Plane Stupid

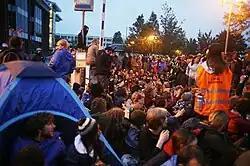
Climate activists blockade British Airports Authority's headquarters during a day of action.

In 2007 the Climate Camp, in its second year, chose to protest near London Heathrow Airport and on the last day of the week-long camp between 1,000 and 1,400 took part in a day of action. In the lead-up to the camp BAA applied for a wide-reaching injunction which could have restricted the movement of over 5 million people near the airport and on approach routes to the airport. Ken Livingstone, the mayor of London, said that someone at BAA must be "out of their skull."